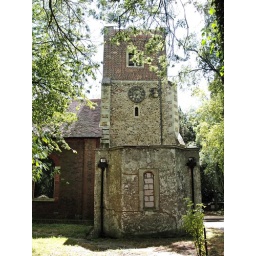
With the building of the M4 nearby the clock now faces in the wrong direction to be useful to people in the vicinity of the church